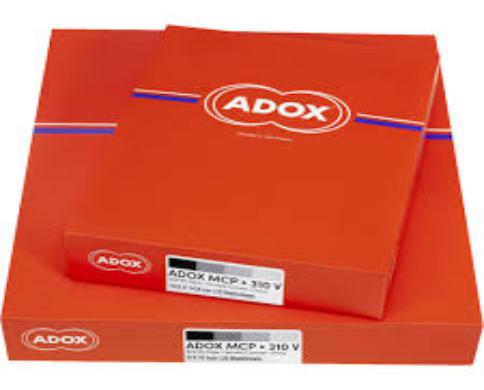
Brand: ADOX
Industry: Necessities